JR Freight Class EH800

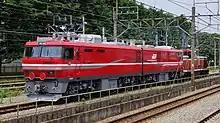
The first full-production locomotive, EH800-1, on delivery in June 2014

Design of the prototype locomotive, EH800-901, began in fiscal 2010, and the completed locomotive was unveiled to the press at the Toshiba factory in Fuchū, Tokyo, on 27 November 2012. It was delivered to JR Freight in Sendai in January 2013. Following delivery, the prototype locomotive was tested within the confines of Higashi-Fukushima Station before being moved to Goryōkaku Depot in Hokkaido for testing in winter conditions.